Stefan Jacobsson

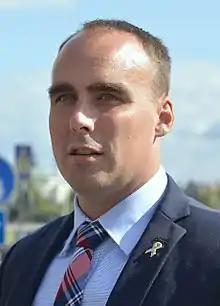
Jacobsson in 2014.

Stefan Jacobsson (born 30 December 1982 in Donsö, Sweden) was the leader of the now defunct Party of the Swedes.